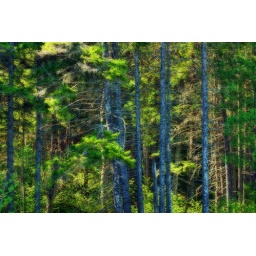
trees by the lake [dreamscape] adairs lodge, new brunswick